With Love and a Major Organ

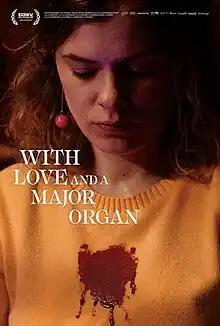
Film poster

With Love and a Major Organ is a 2023 Canadian fantasy drama film, directed by Kim Albright, and starring Anna Maguire and Hamza Haq.